Lucca (dog)

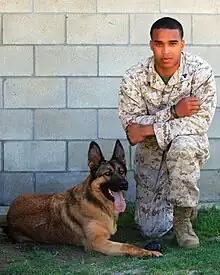
Lucca with her handler, Cpl Juan M Rodriguez

Lucca (born 2003 or 2004, died 2018) was a German Shepherd/Belgian Malinois service dog who was employed by the United States Marine Corps for 6 years. She was trained to detect explosives. She was deployed twice to Iraq and once to Afghanistan. In her over 400 missions, no human fatalities occurred under her watch. In 2012, while on patrol in Afghanistan, she was injured by an IED blast, necessitating the amputation of her left leg. After recovering at Camp Pendleton, Lucca officially retired in 2012 and was adopted by her original handler, Gunnery Sergeant Chris Willingham.